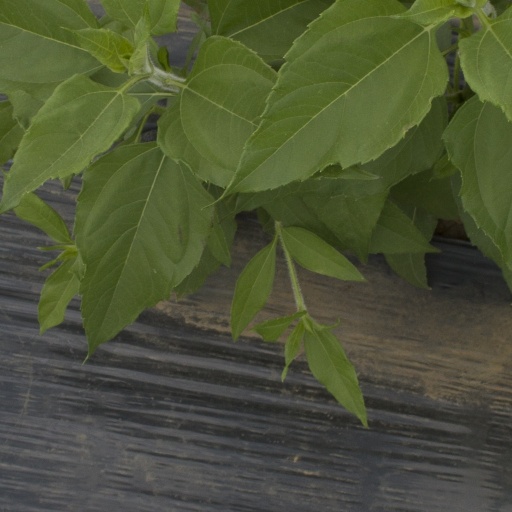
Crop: Jerusalem artichoke